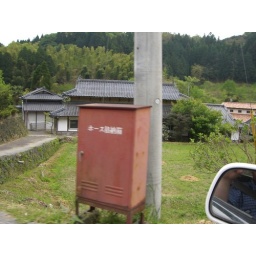
Drive by red box japan